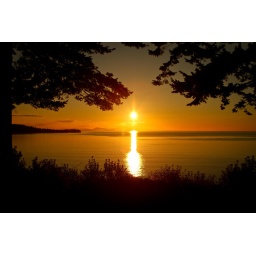
This photo was taken at our beach house just outside of Bellingham, Washington in August of 2010.